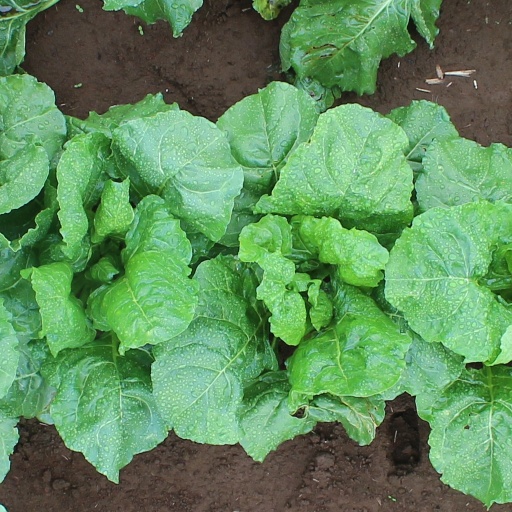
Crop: sugar beet